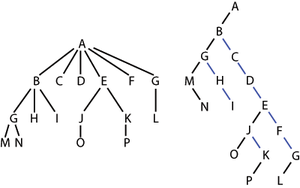
Un exemple de conversion d'un arbre quelconque en un arbre binaire Português: Um exemplo de conversão de uma árvore n-ária para uma árvore binária.
En informatique, un arbre binaire est une structure de données qui peut se représenter sous la forme d'une hiérarchie dont chaque élément est appelé nœud, le nœud initial étant appelé racine. Dans un arbre binaire, chaque élément possède au plus deux éléments fils au niveau inférieur, habituellement appelés gauche et droit. Du point de vue de ces éléments fils, l'élément dont ils sont issus au niveau supérieur est appelé père.